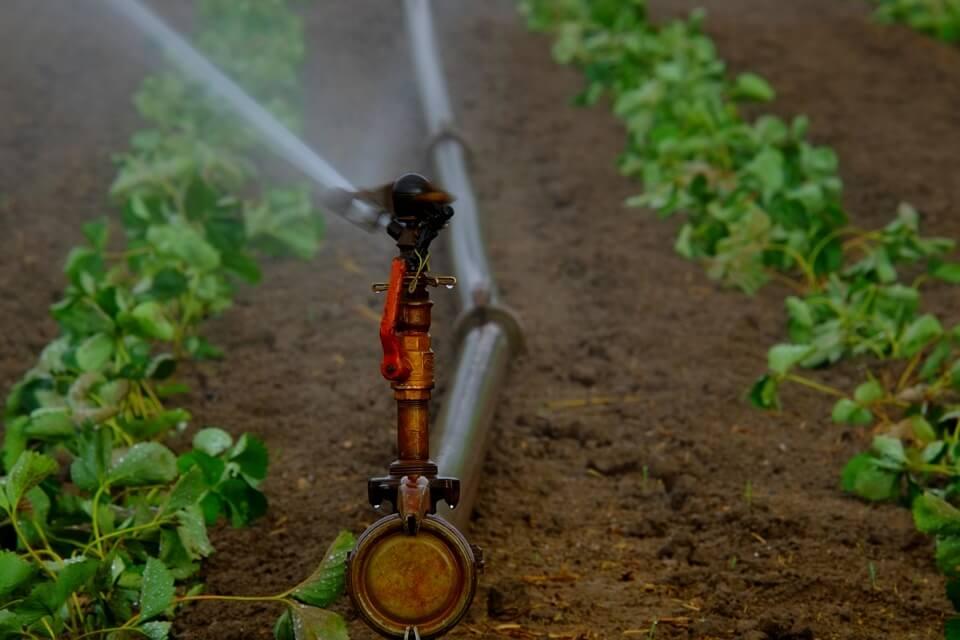
Unyunyuzi unaendelea hapa. Mimea nayo inayoshughulikiwa inaonekana kunawiri. Mabomba yamepitishwa kwa utaratibu na mkulima wa eneo hili. Bila shaka mkulima huyu ana bidii za mchwa kuhakikisha kwamba kilimo chake kinanawiri.